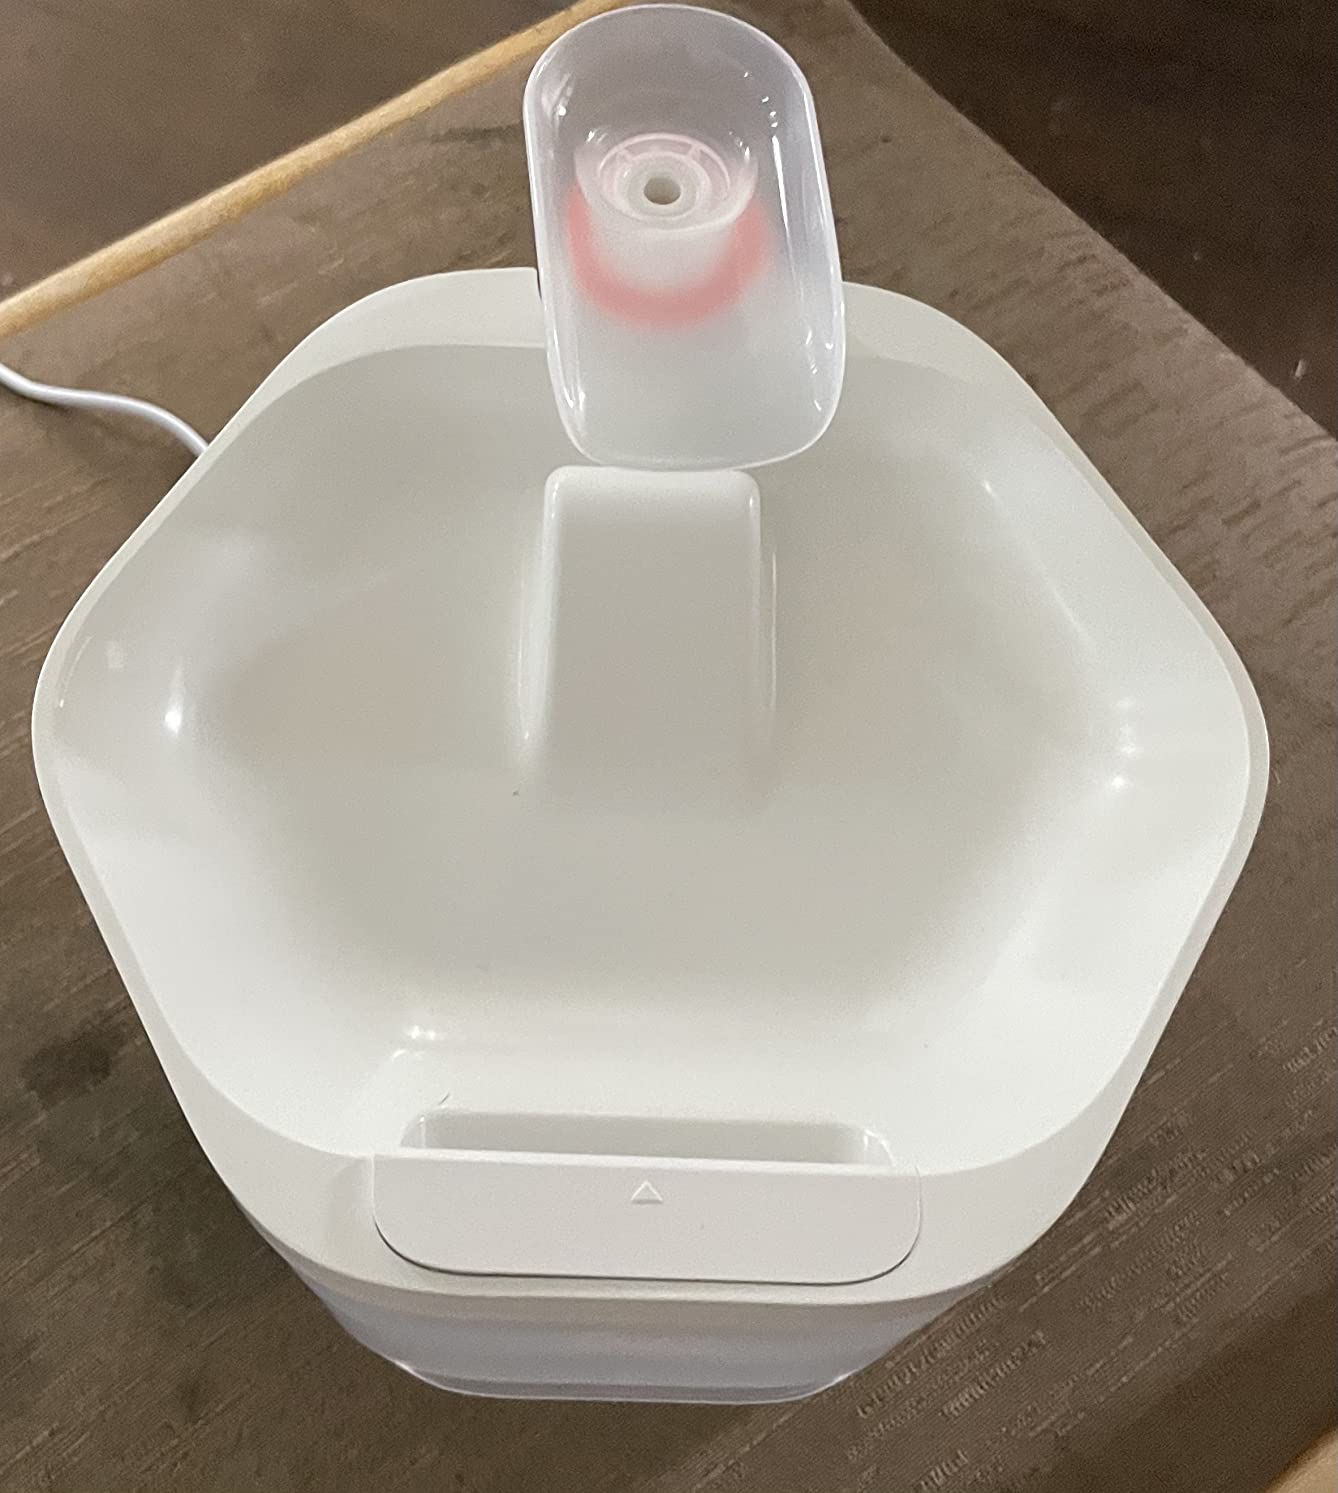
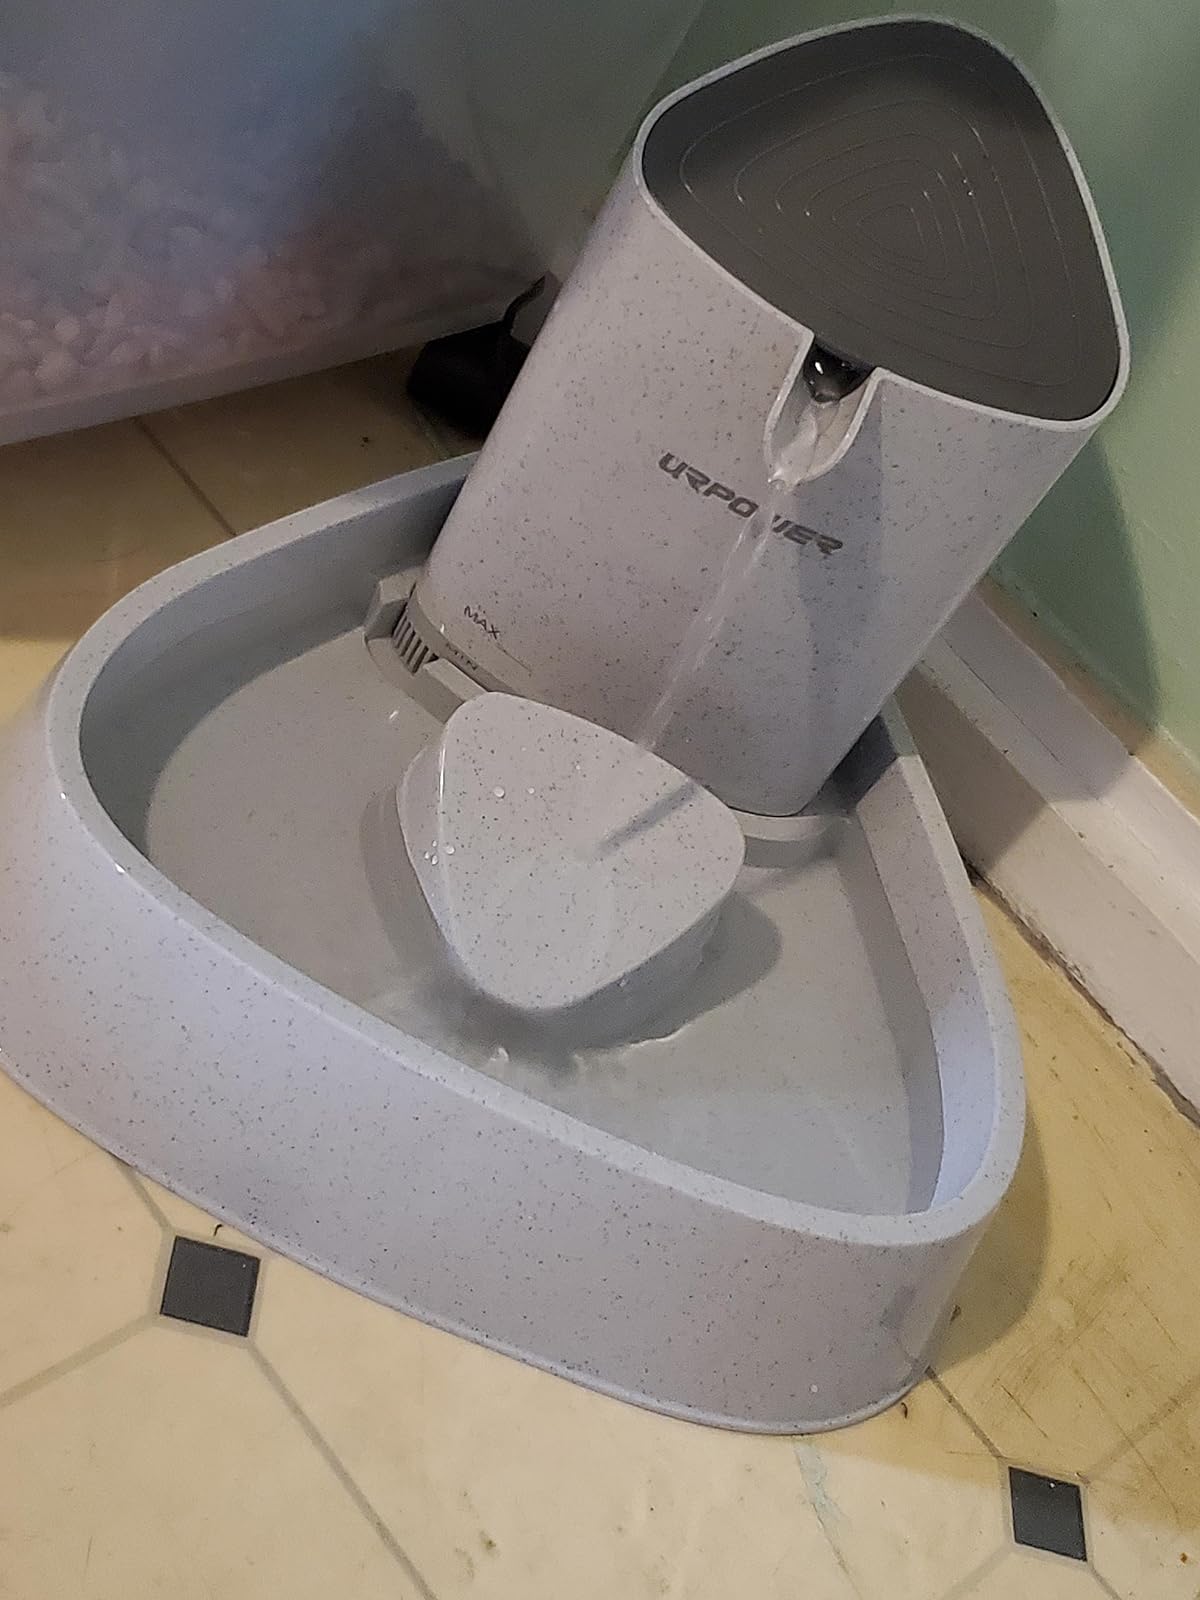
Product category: items_bowl
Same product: no